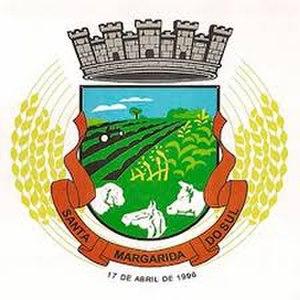
Santa Margarida do Sul est une ville brésilienne du Sud-Ouest de l'État du Rio Grande do Sul, faisant partie de la microrégion Campanha centrale et située à 292 km à l'ouest de Porto Alegre, capitale de l'État. Elle se situe à une latitude de 30° 20′ 26″ sud et à une longitude de 54° 04′ 50″ ouest. Sa population était estimée à 2 163, pour une superficie de 956 km².